Women in medicine

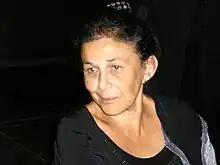
Wafaa El-Sadr, Egyptian epidemiologist and MacArthur Fellow, 2010.

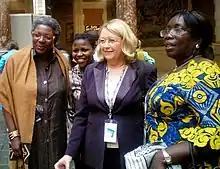
Monique Frize (centre), Canadian academic and biomedical engineer, 2008.

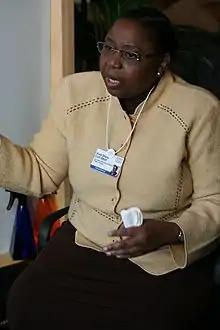
Awa Marie Coll-Seck, Senegal's former Minister of Health, in 2009.

In 1540, Henry VIII of England granted the charter for the Company of Barber-Surgeons; while this led to the specialization of healthcare professions (i.e. surgeons and barbers), women were barred from professional practice. Women did continue to practice during this time without formal training or recognition in England and eventually North America for the next several centuries.